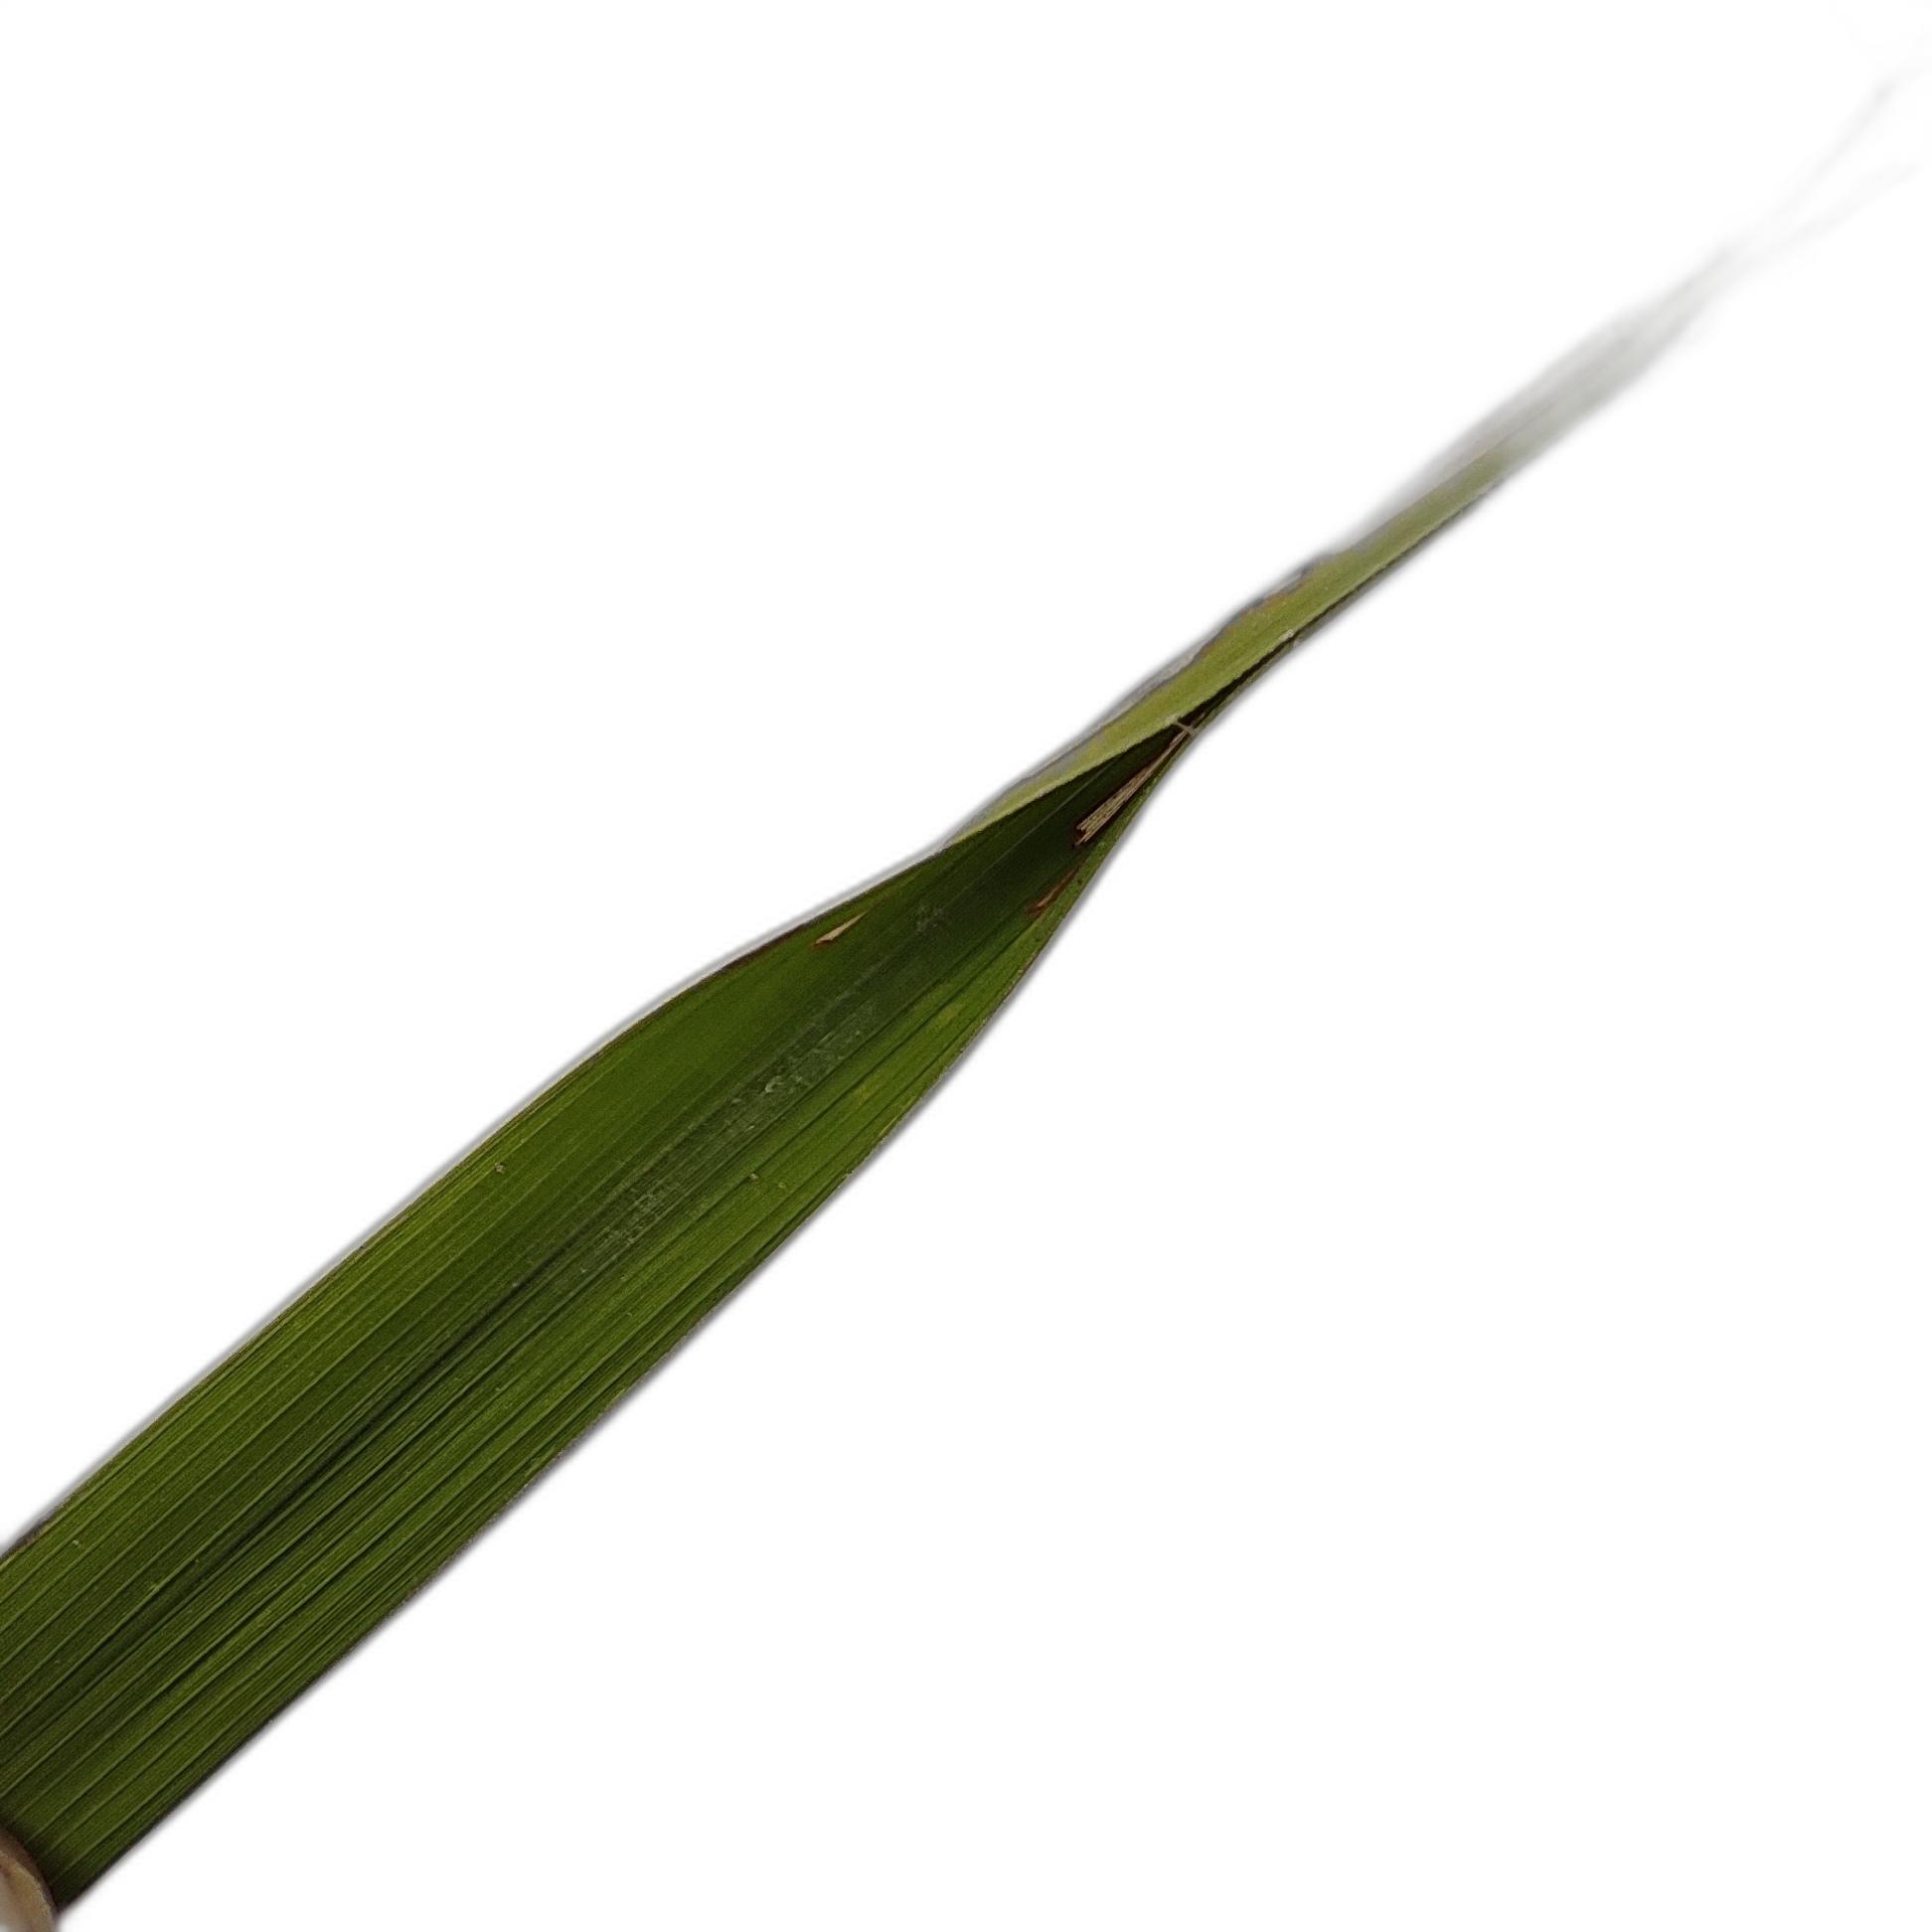
Label: Leaf Scald